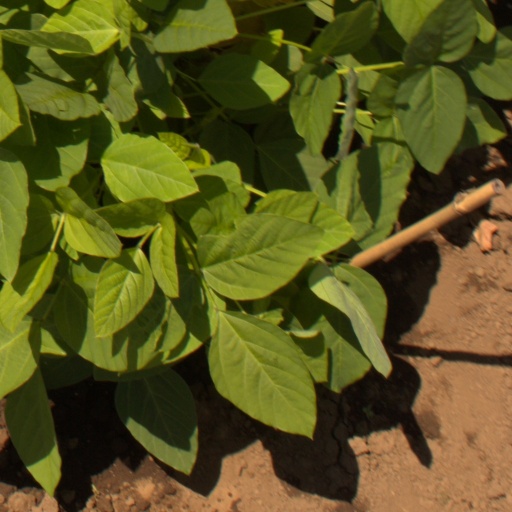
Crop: soybean